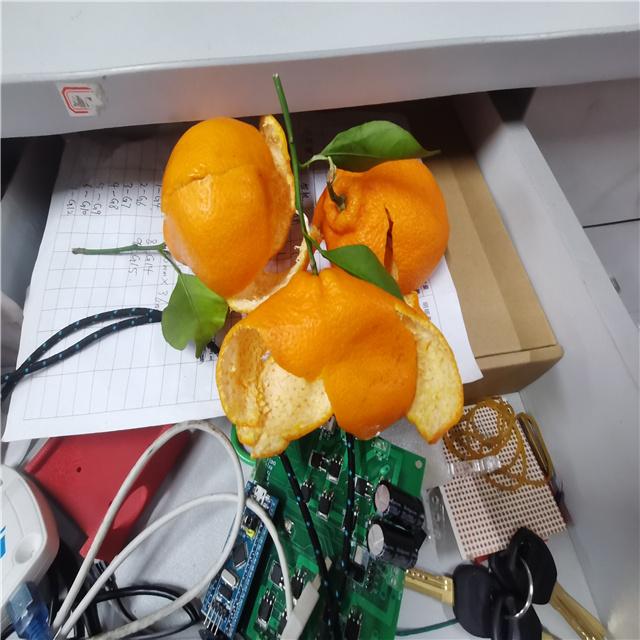
Label: peels